History of pseudoscience

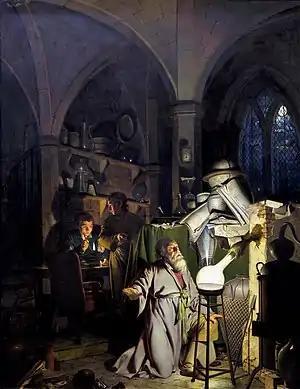
"The Alchemist in Search of the Philosopher's Stone", by Joseph Wright, 1771

The history of pseudoscience is the study of pseudoscientific theories over time. A pseudoscience is a set of ideas that presents itself as science, while it does not meet the criteria to properly be called such.